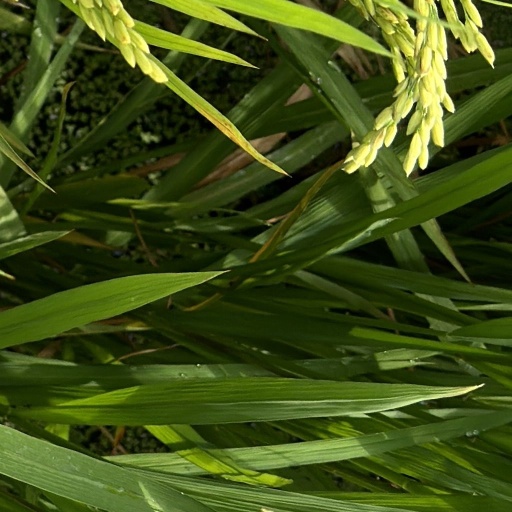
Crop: rice